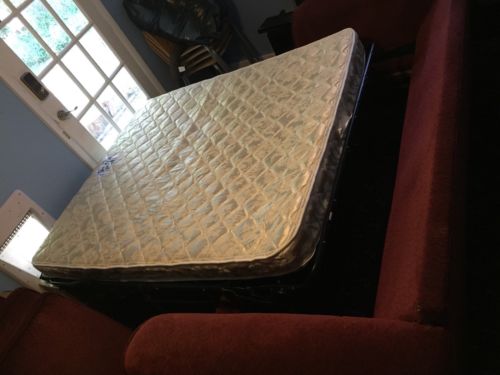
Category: sofa